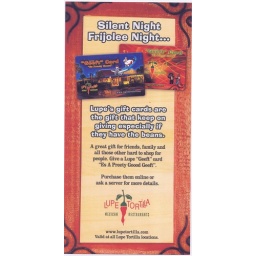
This is a card they had on the table in one of those clear plastic holders.